HMS Diamond (H22)

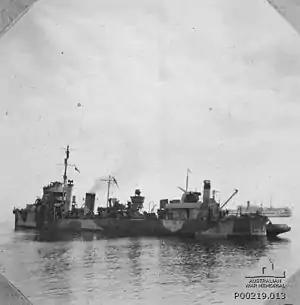
came to "Diamond"s aid, rescued survivors from "Slamat" but was then sunk along with "Diamond"

On the evening of 26 April, "Diamond" was in the Argolic Gulf with three light cruisers, three other destroyers and two troopships. The force began evacuating British, Australian and New Zealand troops from Nauplia. The cruisers and and destroyers and embarked nearly 2,500 troops and, at 03:00 the next morning, "Calcutta" ordered the evacuation force to sail. One of the troop ships, the Dutch ocean liner , disobeyed and continued to embark troops. "Slamat" embarked 500 troops before she eventually obeyed orders at 04:15, and the convoy sailed for Crete.